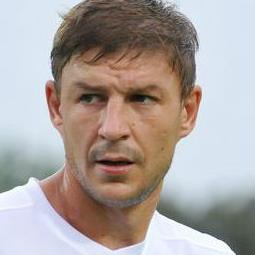
Age: 35